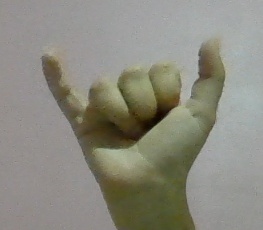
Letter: ya